W. Ben Hunt Cabin

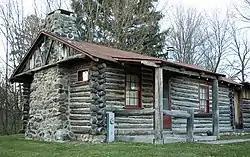
W. Ben Hunt Cabin

The W. Ben Hunt Cabin is a Rustic-styled log cabin built by graphic artist W. Ben Hunt in 1924 in Hales Corners, Wisconsin, United States. It was added to the National Register of Historic Places in 2008.